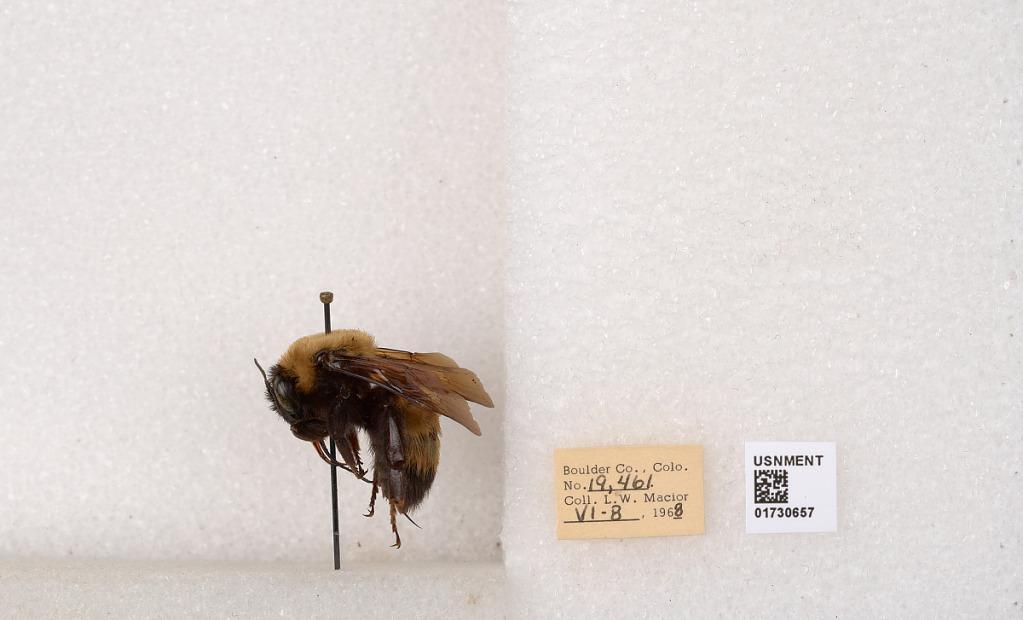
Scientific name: Bombus (Bombus) nevadensis Cresson
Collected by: L. Macior
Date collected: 1968-6-8
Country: United States
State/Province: Colorado
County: Boulder
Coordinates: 40.0925, -105.358